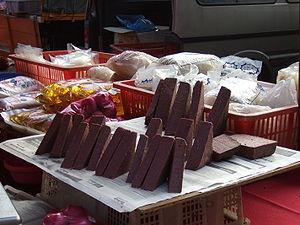
La pâte de crevettes est un ingrédient courant des cuisines d'Asie du Sud-Est et du sud de la Chine. Elle est connue sous le nom de terasi en indonésien ; ngapi en birman ; kapi en thaï, khmer et lao ; belacan en malais ; mắm ruốc, mắm tép et mắm tôm en vietnamien ; bagoong alamang en filipino ; haam ha/ha jeung en cantonais et hom ha/hae ko en minnan.